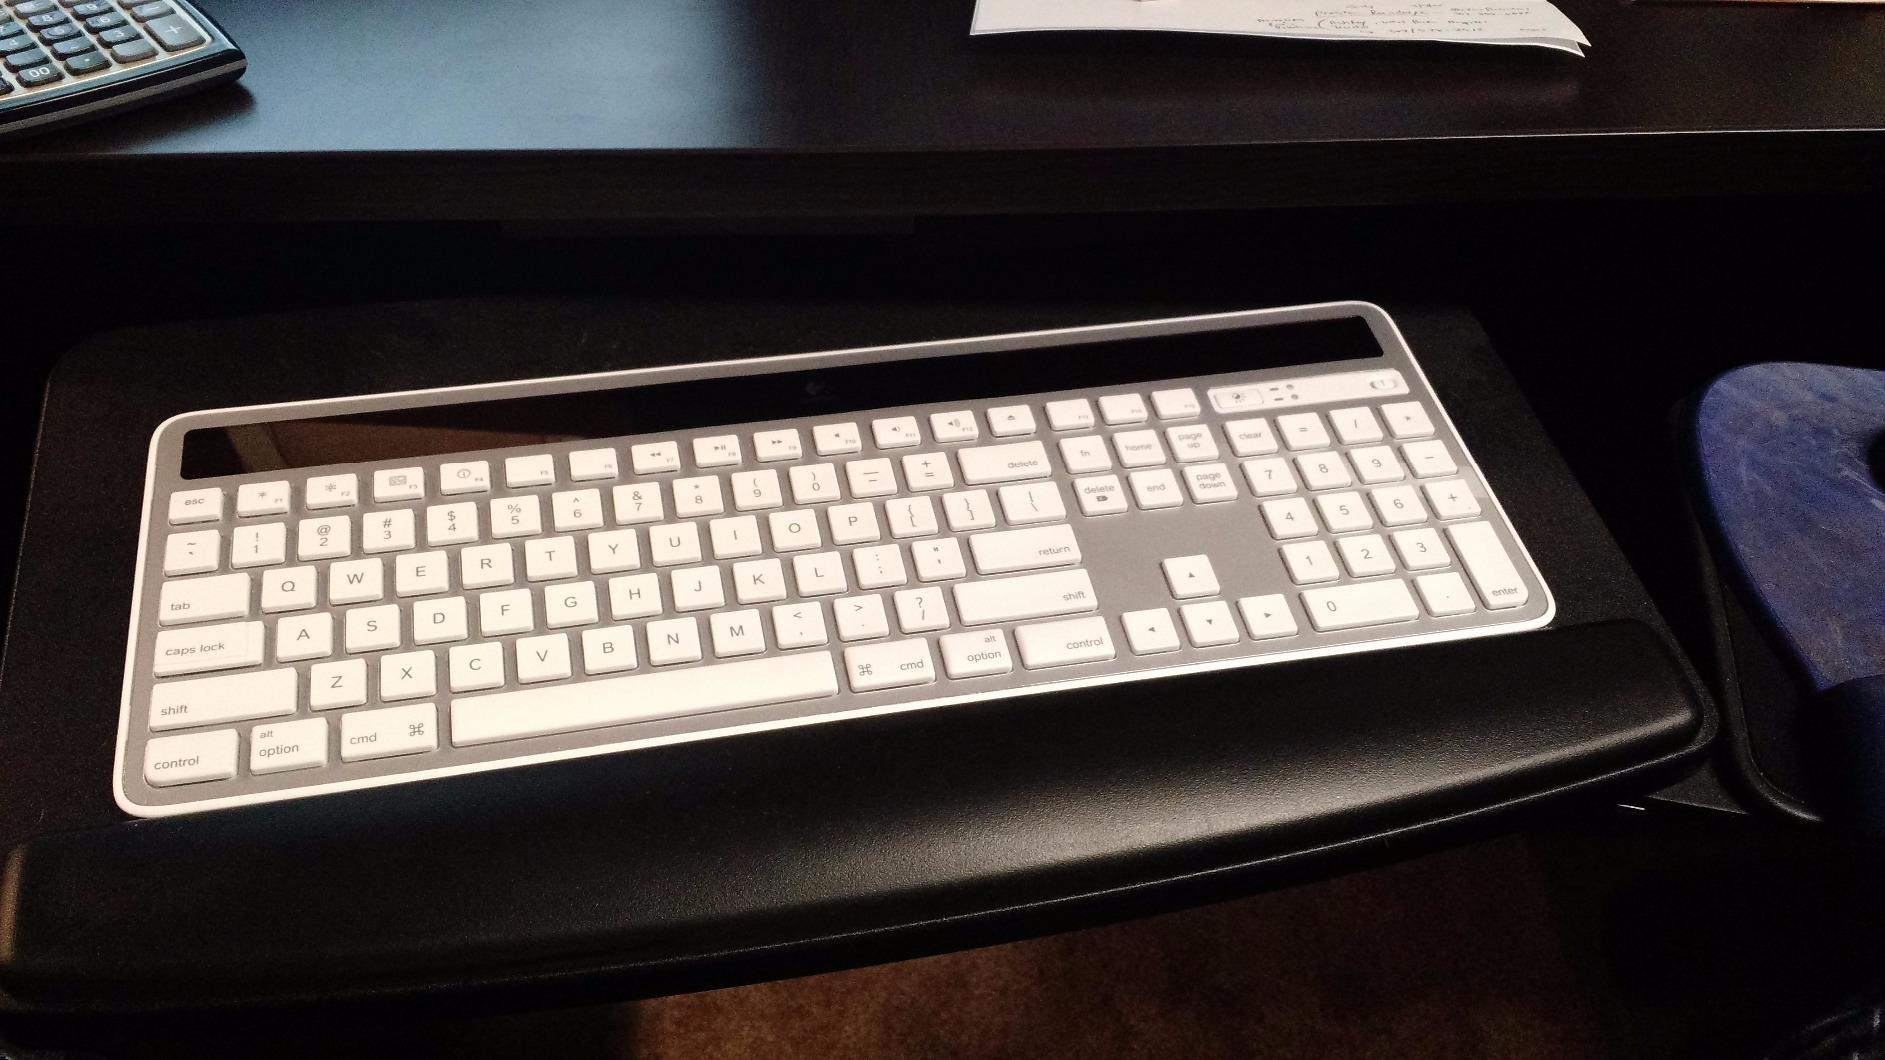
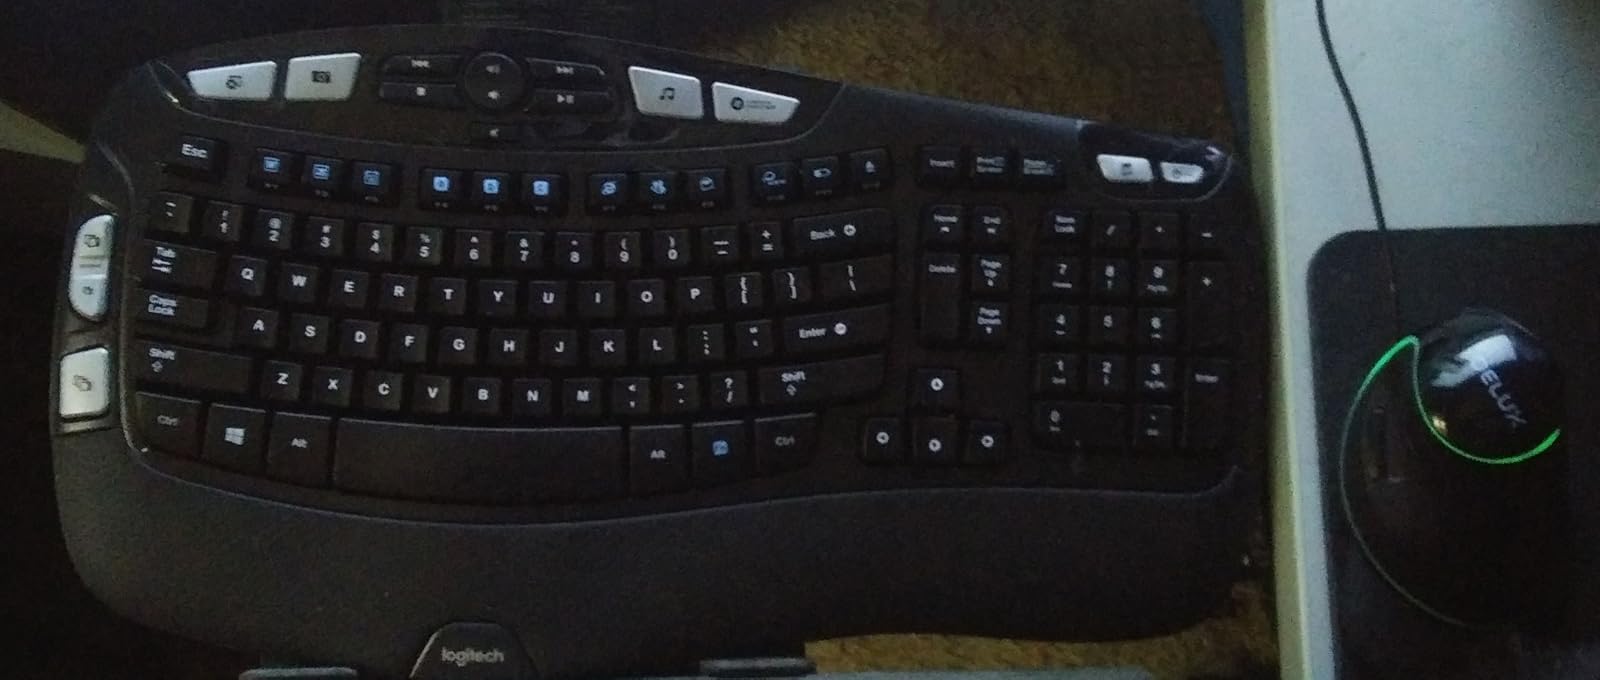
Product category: keyboard
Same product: no